Pride of Lions (novel)

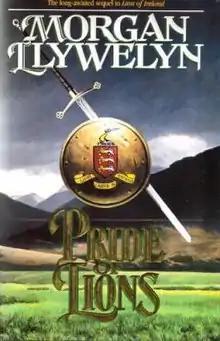
First edition (publ. Forge Books)Cover art by Larry Selman

Pride of Lions (1996), by the American-Irish author Morgan Llywelyn, is a novel about the lives of the children of Irish hero and High King Brian Boru, particularly his son, Donough, after the Battle of Clontarf. It is a sequel to "Lion of Ireland" published in 1980.